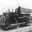
Label: truck